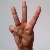
The image shows a hand gesture representing the letter 'W' in Indian Sign Language.